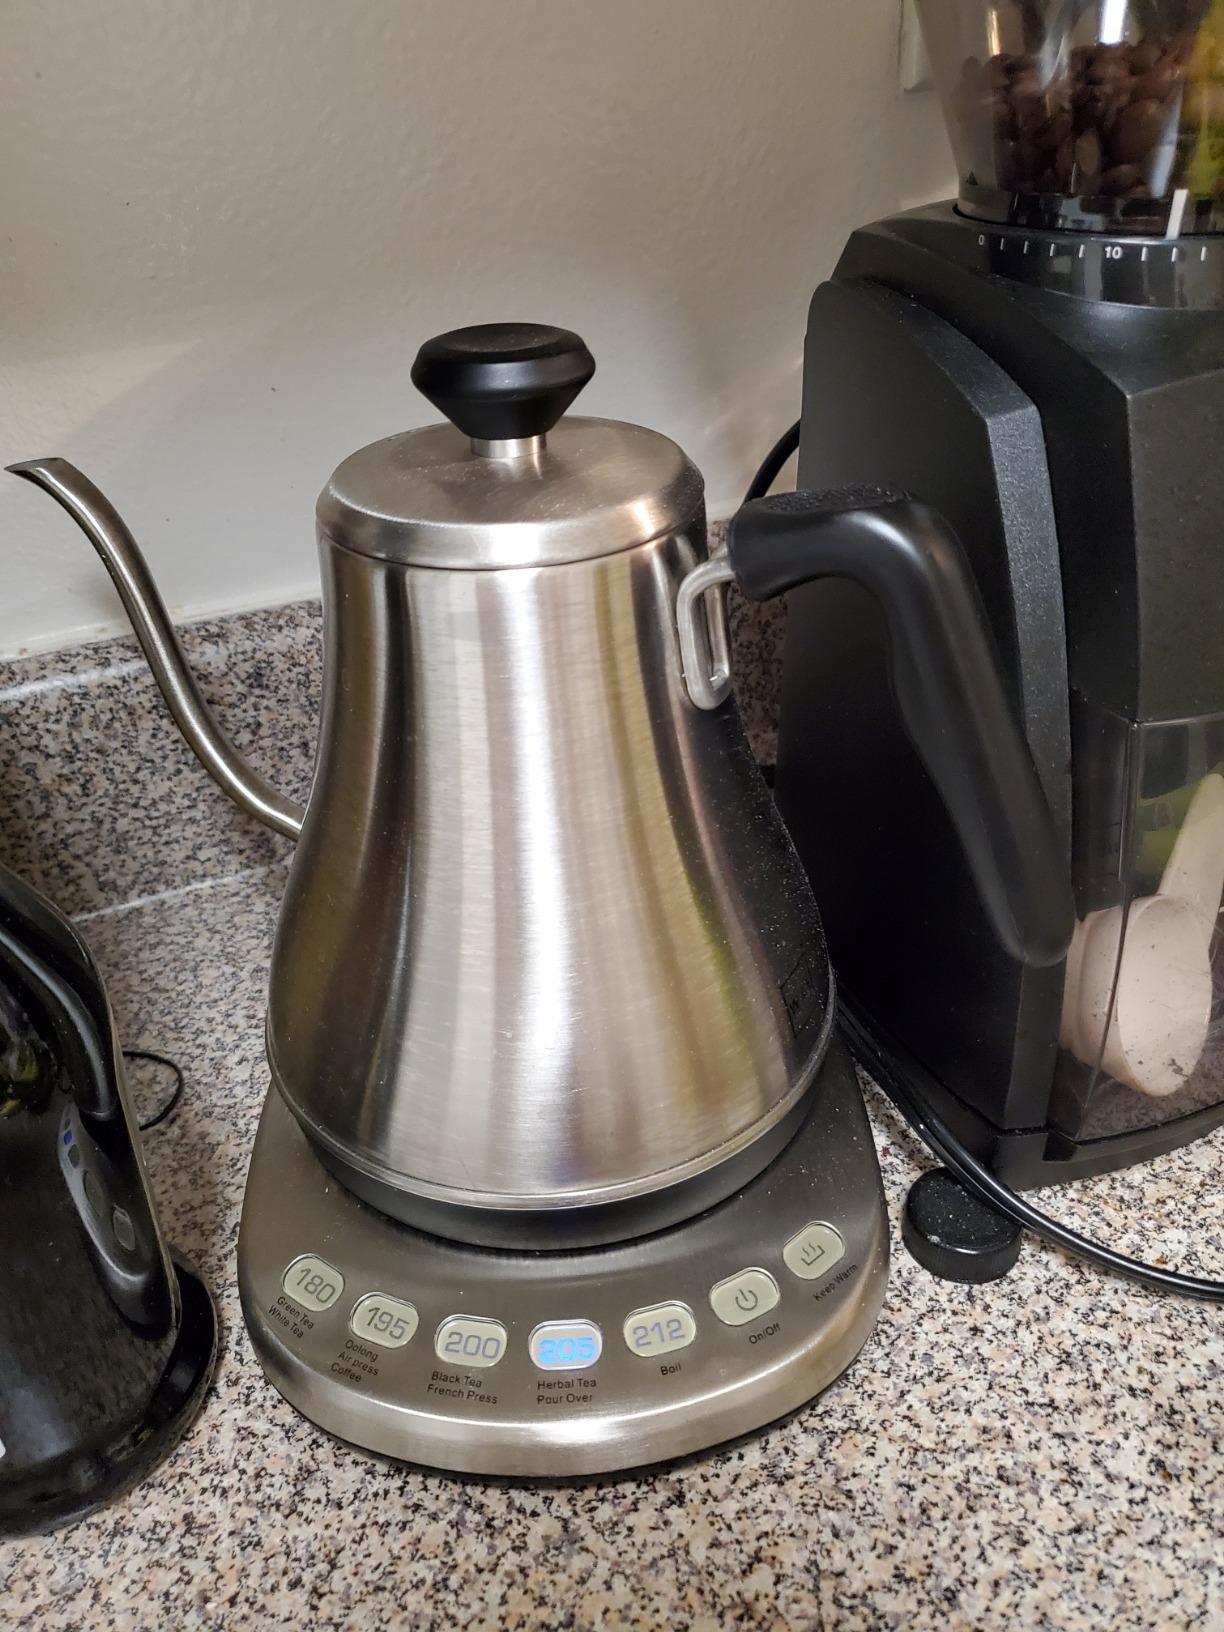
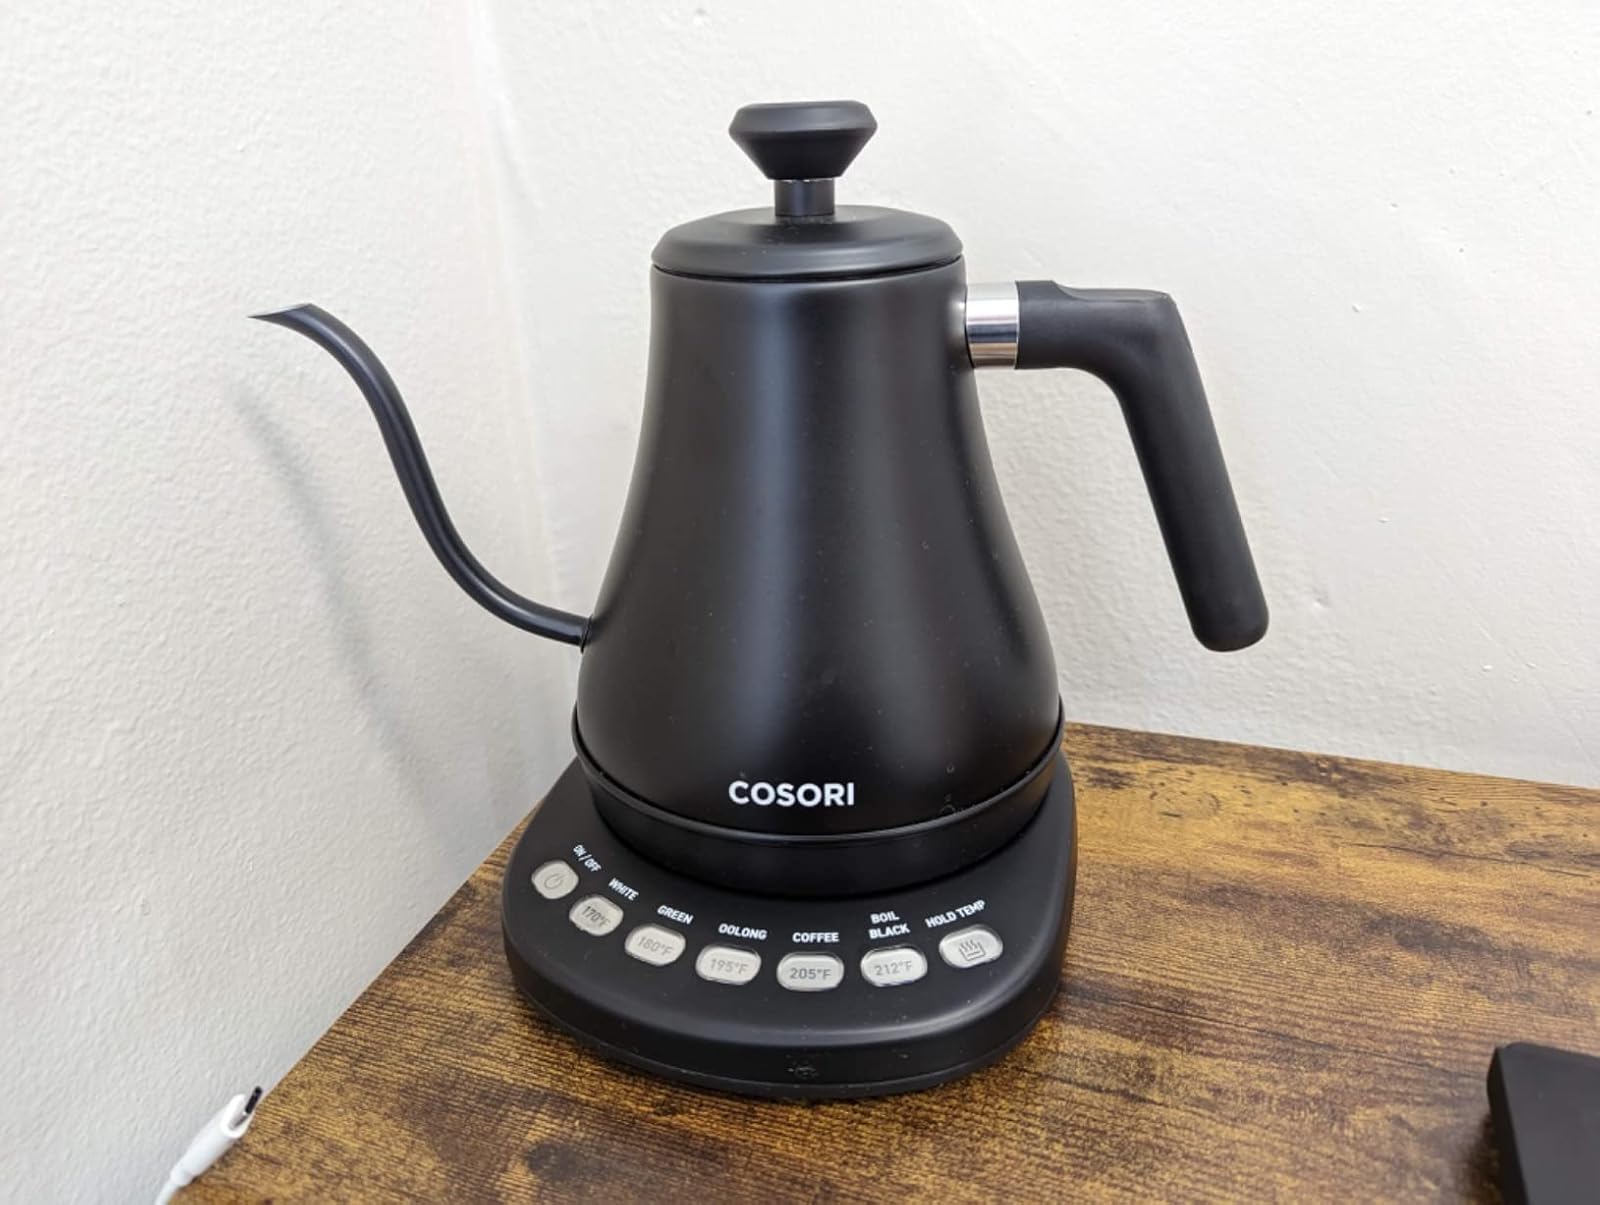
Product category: items_kettle
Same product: no